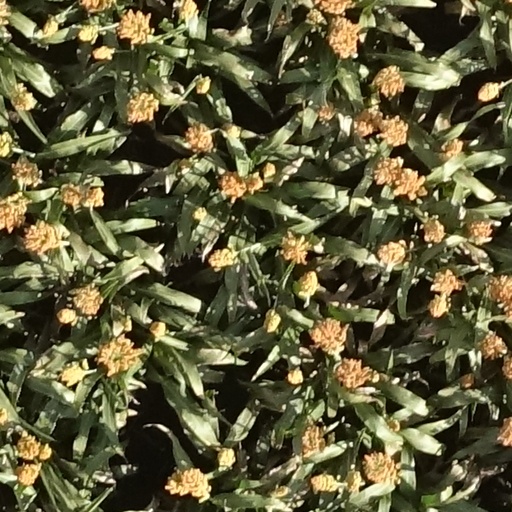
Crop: sorghum